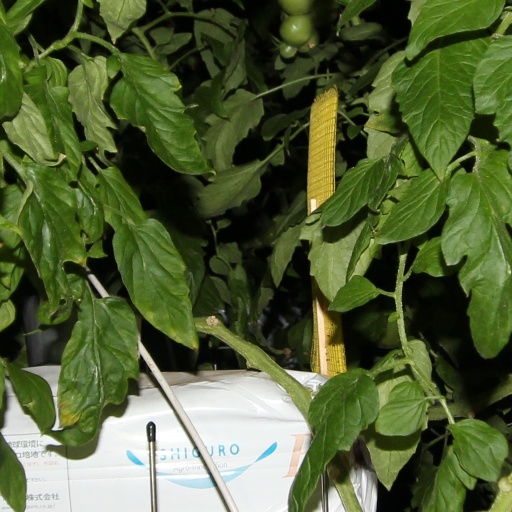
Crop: tomato